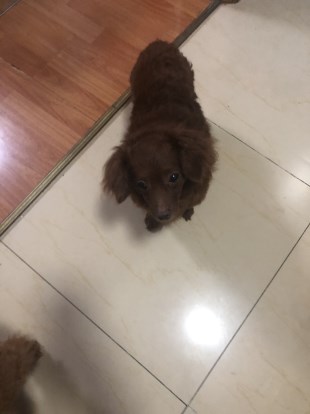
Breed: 3336-n000121-chinese_rural_dog